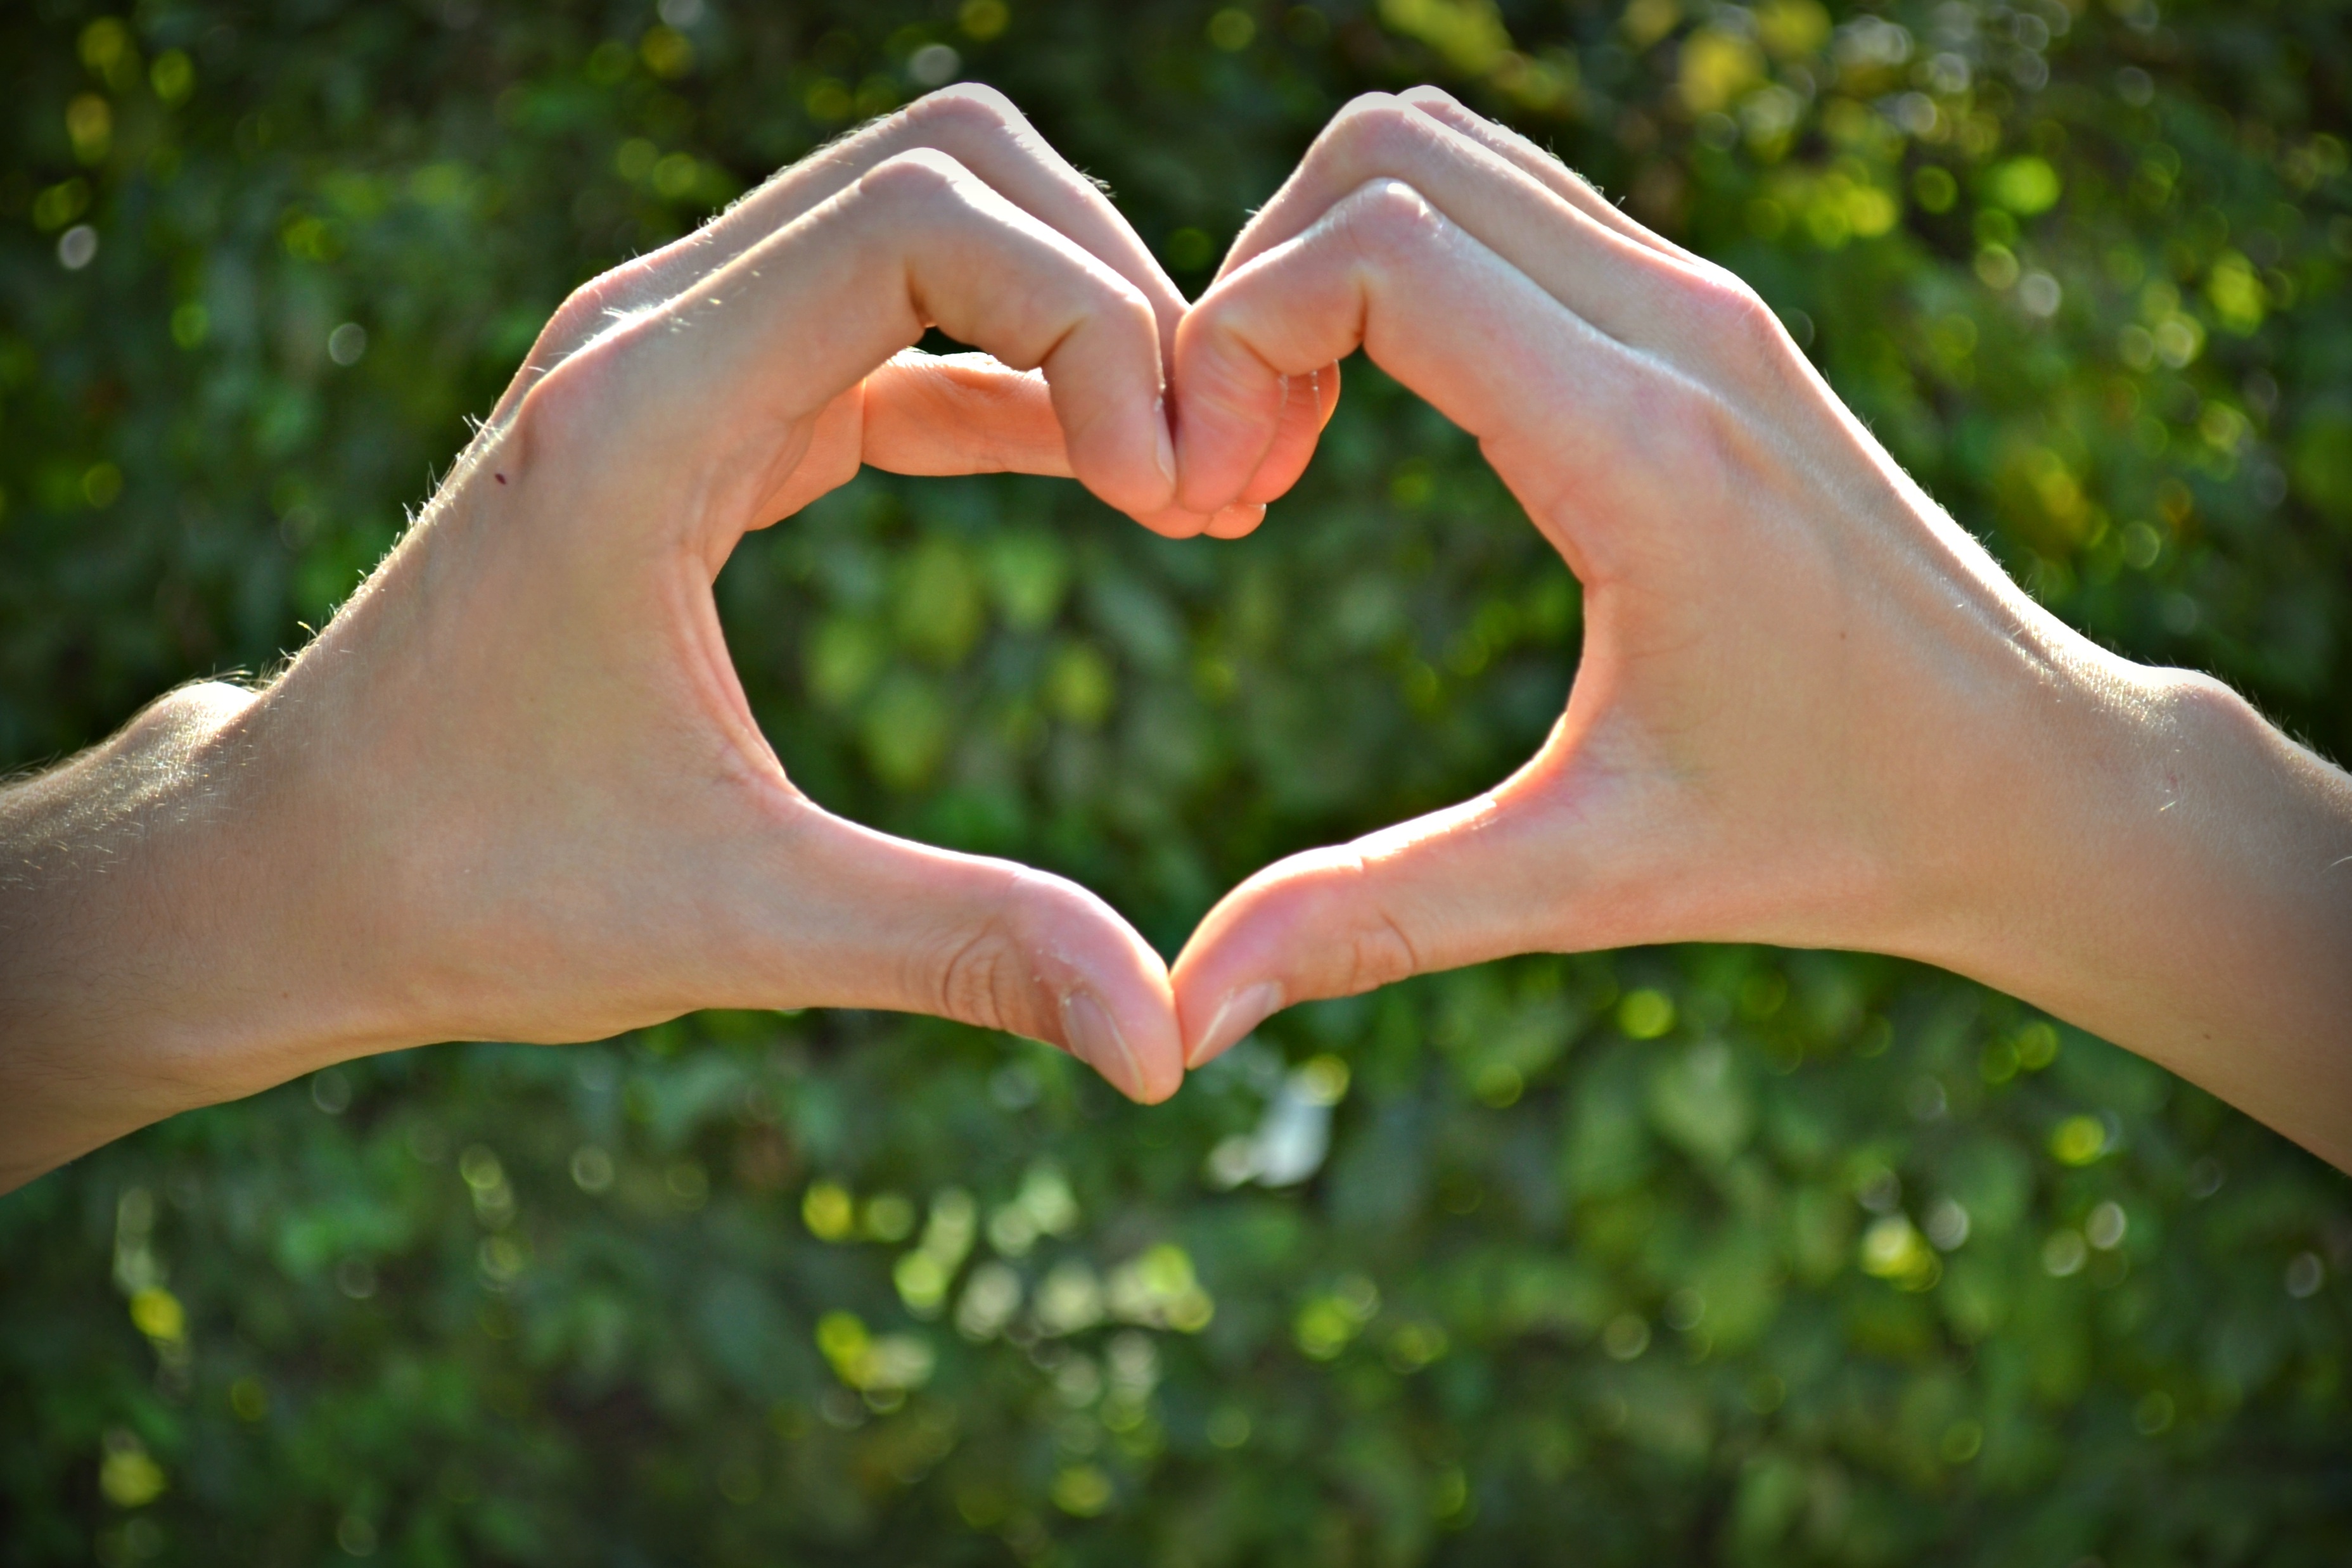
hand, tree, nature, grass, branch, bokeh, plant, sunlight, leaf, flower, love, heart, green, romance, romantic, botany, together, flora, heart shape, hands, valentine, luck, the heart of, emotion, macro photography, interaction, man and woman, in love, obligation, relation, torque, woody plant